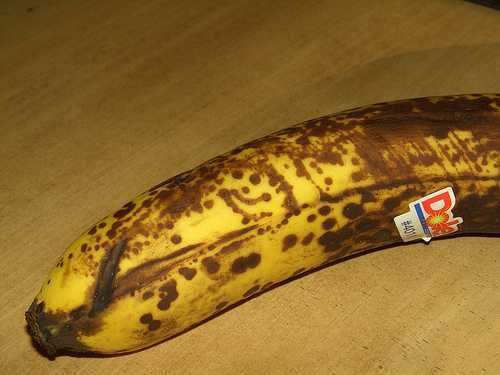
Label: Banana